Averil Burleigh

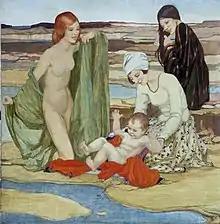
"Sand Dunes"

Burleigh was born in 1883 in Hassocks in West Sussex and went on to study at the Brighton School of Art. She married the painter Charles Burleigh and they lived and worked together as artists in Hove and Sussex. They designed a house with a large sun-lit top floor studio. Their daughter Veronica, who would also become a notable artist, was born there in 1909. The family never became rich from their works, and often relied on Burleigh's flair for buying and selling shares.